Yuri Andropov

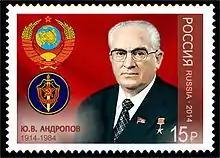
2014 postage stamp commemorating the 100th anniversary of his birth

On 10 December 1981, in the face of Poland's Solidarity movement, Andropov, Soviet Second Secretary Mikhail Suslov, and Polish First Secretary Wojciech Jaruzelski persuaded Brezhnev that it would be counterproductive for the Soviet Union to invade Poland by repeating the 1968 Warsaw Pact invasion of Czechoslovakia to suppress the Prague Spring. This effectively marked the end of the Brezhnev Doctrine. The pacification of Poland was thus left to Jaruzelski, Kiszczak and their Polish forces.